Kurze Mountains

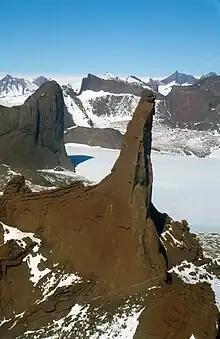
Holtedahlfjella (Kurze) Nord

The Kurze Mountains are a range of mainly bare rock peaks, ridges and mountains about long and wide in the Orvin Mountains of Queen Maud Land, Antarctica. The feature stands between the Drygalski Mountains on the west and the Gagarin Mountains and Conrad Mountains on the east.